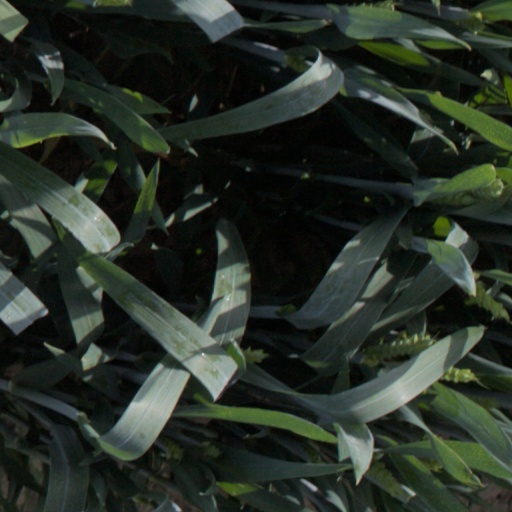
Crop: wheat